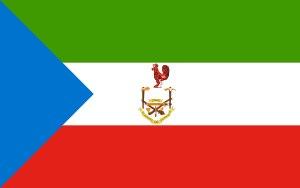
Le drapeau de la Guinée équatoriale est le drapeau national et le pavillon national de la République de Guinée équatoriale. Il a été adopté lors de son indépendance le 12 octobre 1968. En 1972, sous la dictature de Francisco Macías Nguema, les armoiries furent modifiées, avant d’être réinstaurées le 21 août 1979.
L'histoire de la Guinée équatoriale avant la colonisation est mal connue. L'existence d'entités politiques, comme le royaume d'Oyo et les villes-États des clans Fang sur la partie continentale, le royaume Benga sur l'île de Corisco, et le royaume Bubi sur l'île de Bioko, est cependant attestée.